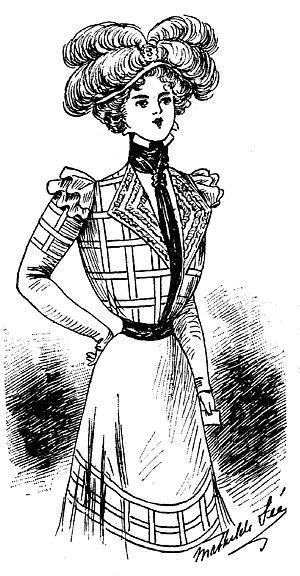
Charvet Place Vendôme, également appelée Charvet, est une entreprise française de création et de confection de vêtements sur mesure et de prêt-à-porter de luxe, pour hommes et pour femmes, notamment le linge, les cravates et les costumes. Fondée en 1838, elle a été le premier chemisier à ouvrir un commerce spécialisé. Depuis le XIXᵉ siècle, elle est spécialisée dans la fourniture de vêtements sur mesure aux rois, princes et chefs d'État. Son unique établissement est situé au 28, place Vendôme, à Paris.